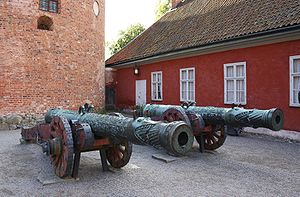
Gripsholm Slot / Restaureringer
Gripsholm Slot er opført af kongeregenten Bo Jonsson i 1370'erne. Det blev overtaget Gustav Vasa 1526 og fik derefter sit nuværende udseende. Det ligger ved Mälaren i byen Mariefred i Strängnäs kommune i Sverige. Gripsholm slot huser i dag Svenska statens porträttsamling med over 4.000 svenskere, som har gjort sig bemærket gennem historien. De besøgende kan følge portrætkunstens udvikling fra 1500-tallet til i dag. Portrætsamlingen har siden 1860'erne været administreret af Nationalmuseet i Stockholm.